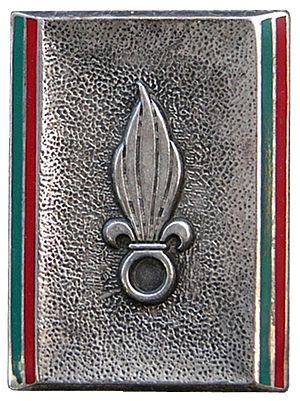
Insigne du commandement de la légion étrangère (COMLE), créé en 1947 par le colonel GAULTIER, et porté successivement par les DCRE, DCLE, COLE, ITLE, GLE, RILE, 4e RE puis le dernièrement par le COMLE Homologation
Cet article présente l'organisation de l'Armée de terre française et ses évolutions de la fin de la guerre froide jusqu'au plan de réorganisation nommé « Au contact », en vigueur depuis le 1ᵉʳ juillet 2016.
Le général commandant la Légion étrangère, surnommé le Père Légion, est directement subordonné au chef d'état-major de l'Armée de terre français. Il est le conseiller technique pour l'ensemble des questions spécifiques à la Légion.